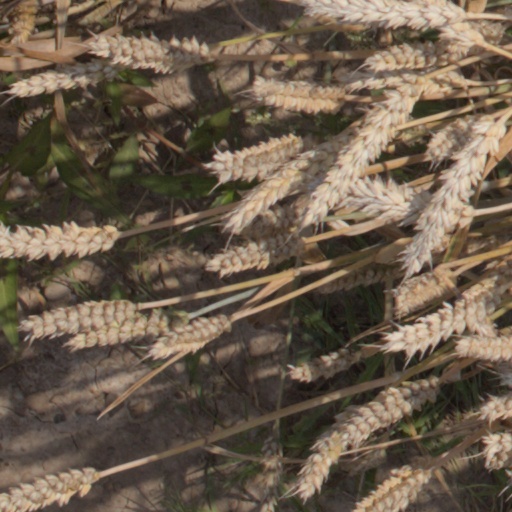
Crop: wheat